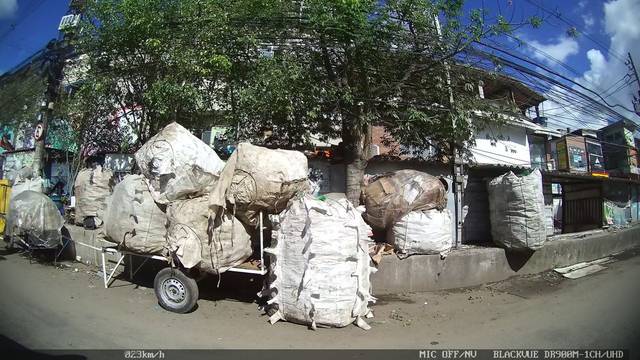
Region: Brazil
Coordinates: -22.976, -43.335